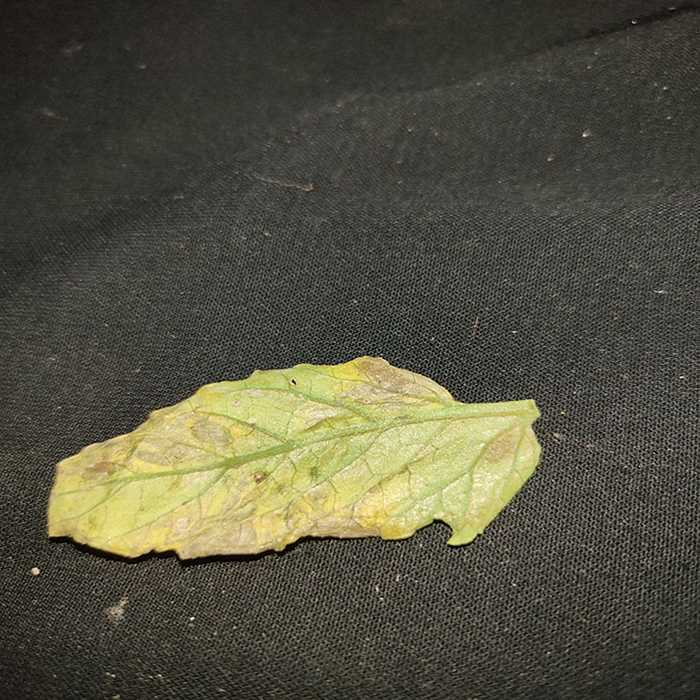
Plant: Tomato
Label: Tomato Bacterial spot